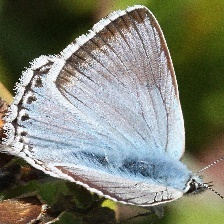
Species: CHALK HILL BLUE
Butterfly family (ImageNet category): lycaenid_butterfly